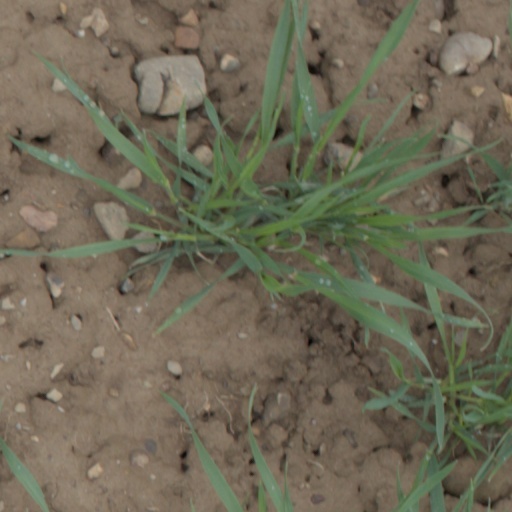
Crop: wheat